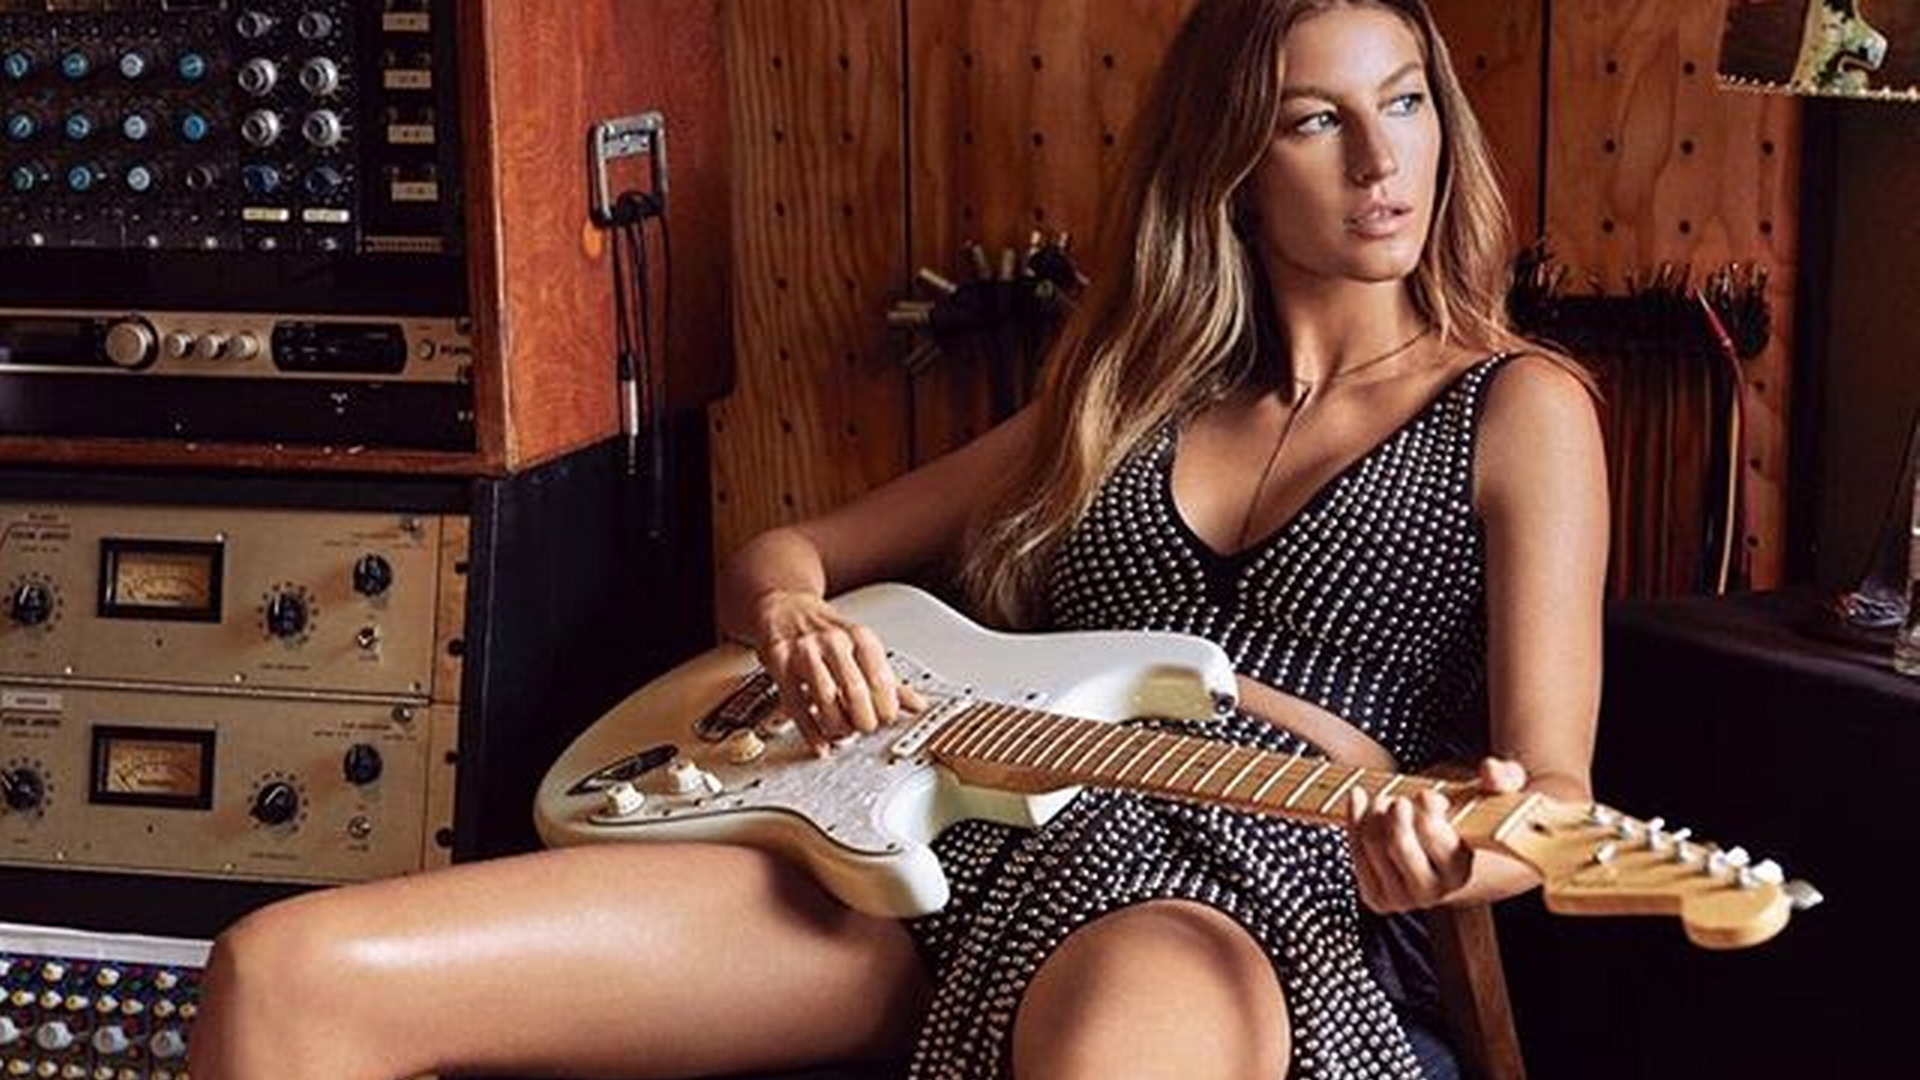
jena, guitar, musical instrument, plucked string instruments, music artist, electric guitar, musician, string instrument, guitarist, electronic instrument, music, bass guitar, long hair, string instrument accessory, thigh